Armed Forces of the Republic of Ivory Coast

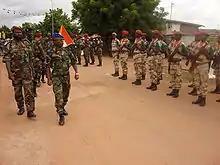
(blue cap), Chief of Staff of the Army, conducts a review of his troops in Odienné

President Gbagbo repeatedly demanded France assist him in crushing the rebel forces. France maintained it would not take sides in the civil war, but allowed Ivorian military aircraft to cross the buffer zone and attack rebel positions. In November 2004, an Ivorian pilot targeted a French base during an air strike on Bouaké, killing nine French soldiers. The French retaliated by launching a follow-up operation to destroy the Ivorian Air Force.